Anne of Foix-Candale

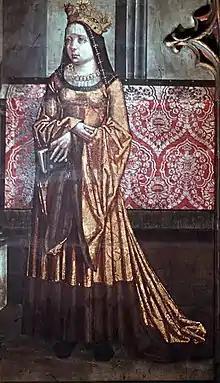
Fresco from walls of the St. Wenceslas Chapel in St. Vitus Cathedral, Prague (1508)

Anne of Foix-Candale (1484 – 26 July 1506) was Queen of Hungary and Bohemia as the third wife of King Vladislaus II.